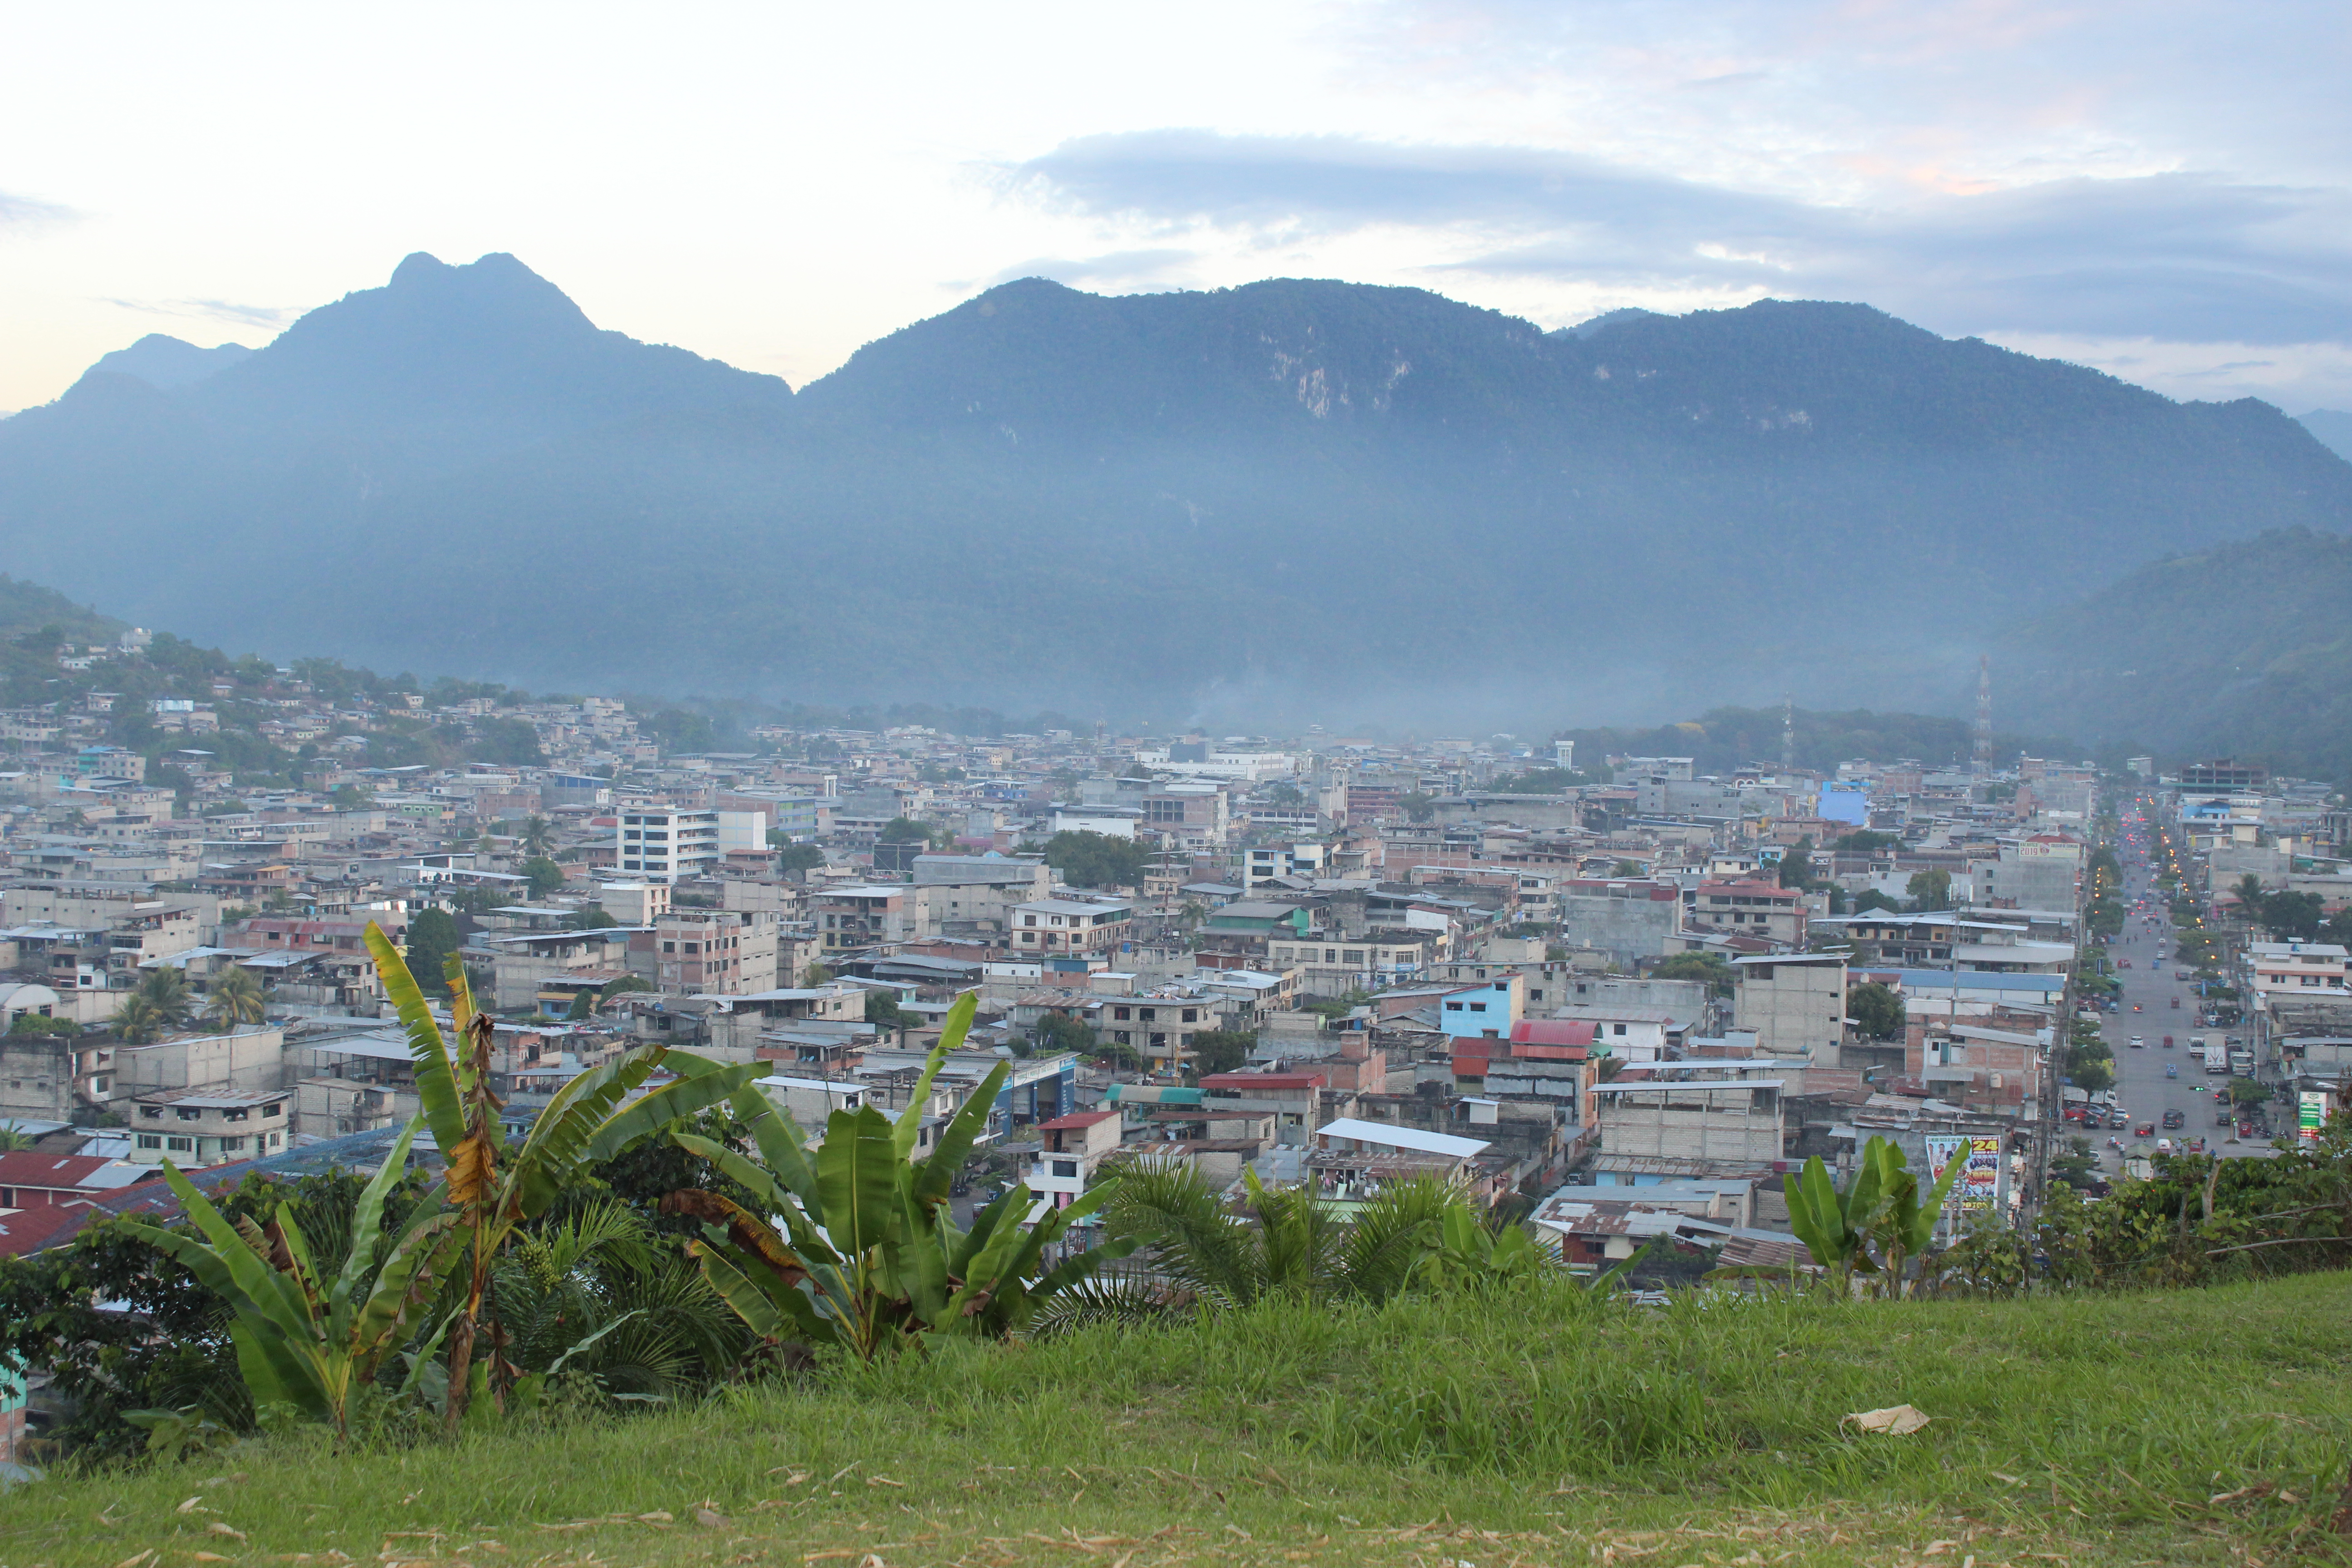
natural, mountainous landforms, mountain, hill station, mountain range, hill, sky, mountain village, town, human settlement, urban area, atmospheric phenomenon, highland, city, mount scenery, metropolitan area, village, cloud, rural area, tourism, valley, residential area, alps, ridge, photography, landscape, skyline, suburb, massif, vacation, panorama